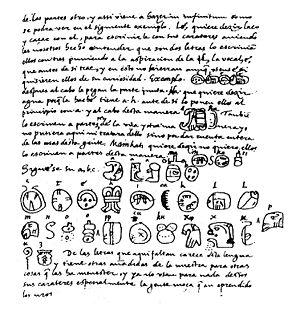
Relation des choses du Yucatán est un ouvrage écrit en 1566 par le moine franciscain Diego de Landa, et publié pour la première fois à Paris en 1864 par l'archéologue français Brasseur de Bourbourg.
Youri Valentinovitch Knorozov, né le 19 novembre 1922 à Pivdenne et mort le 30 mars 1999 à Saint-Pétersbourg, est un linguiste, épigraphe et ethnographe russe. Il est principalement connu pour son apport considérable dans la compréhension et le déchiffrement de l’écriture maya en raison de son approche syllabaire du système d’écriture utilisé par la civilisation maya. Il est récompensé en 1977 par le prix d'État de l'URSS. Membre de la National Geographic Society.
Frère Diego de Landa, ou Fray Diego de Landa Calderón en espagnol, est un moine franciscain, connu pour être le premier et l'un des meilleurs chroniqueurs du monde maya dont il s'acharna à détruire les vestiges.
L’écriture maya est un système d'écriture logosyllabique, c'est-à-dire à la fois logographique et syllabographique, servant à retranscrire l'ensemble des langues mayas. L'écriture était l'apanage d'une caste de scribes « Ah Tz'iib » faisant partie de la haute société. Seules deux autres castes dirigeantes y avaient accès « les prêtres » et « les chefs ». Elle était inaccessible au reste de la population.